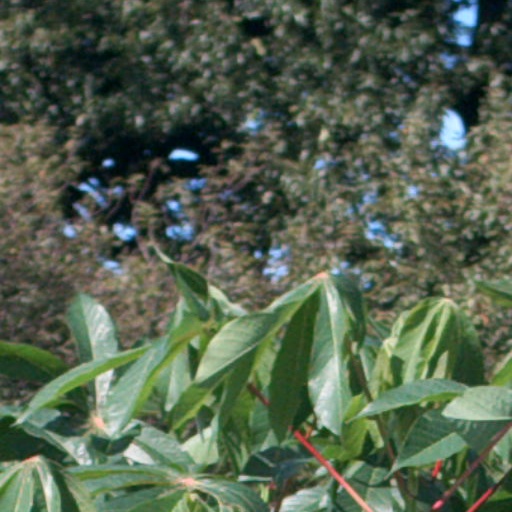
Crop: cassava